Tordenskiold (noble family)

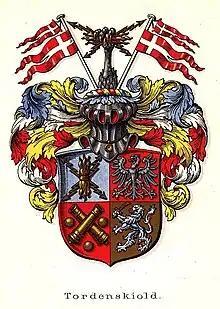
Tordenskiold coat of arms.

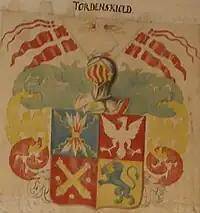

The Tordenskiold family was the name of two dignities in the Danish and the Norwegian nobility. Both are today patrilineally extinct.